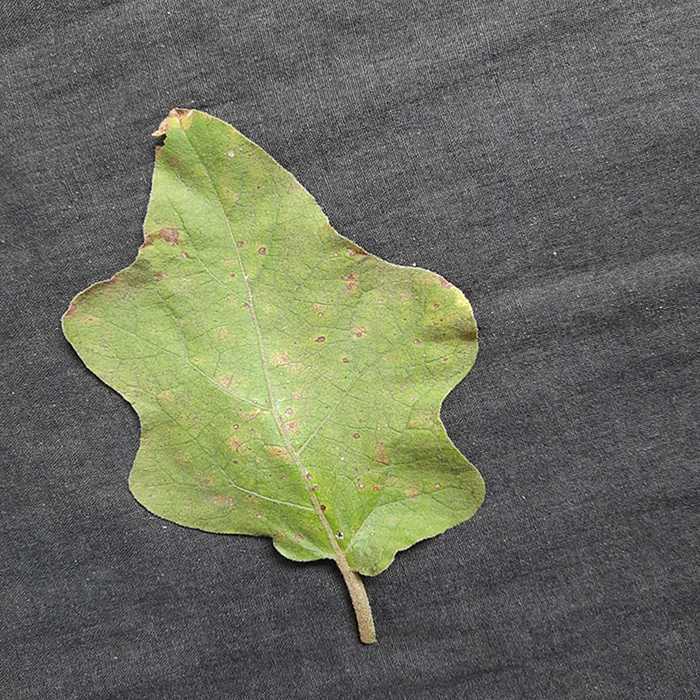
Plant: Eggplant
Label: Eggplant Cercopora leaf spot